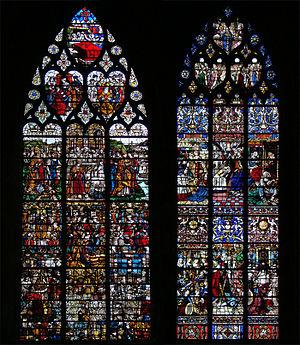
Notre-Dame de Rouen, Seine-Maritime, Normandie, France. Deux vitraux du XVIè siècle dans le bras sud du transept, relatant l'histoire de Saint Romain.
La cathédrale Notre-Dame, officiellement cathédrale primatiale Notre-Dame-de-l'Assomption de Rouen, est le monument le plus prestigieux de la ville de Rouen. Elle est le siège de l'archidiocèse de Rouen, chef-lieu de la province ecclésiastique de Normandie. L'archevêque de Rouen portant le titre de primat de Normandie, sa cathédrale a ainsi le rang de primatiale.
Les vitraux de la cathédrale de Rouen constituent un large panorama de l'art du vitrail depuis le début du XIIIᵉ siècle jusqu'à la fin du XXᵉ siècle